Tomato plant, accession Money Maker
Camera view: bottom (45 deg); turntable rotation: 180 degrees
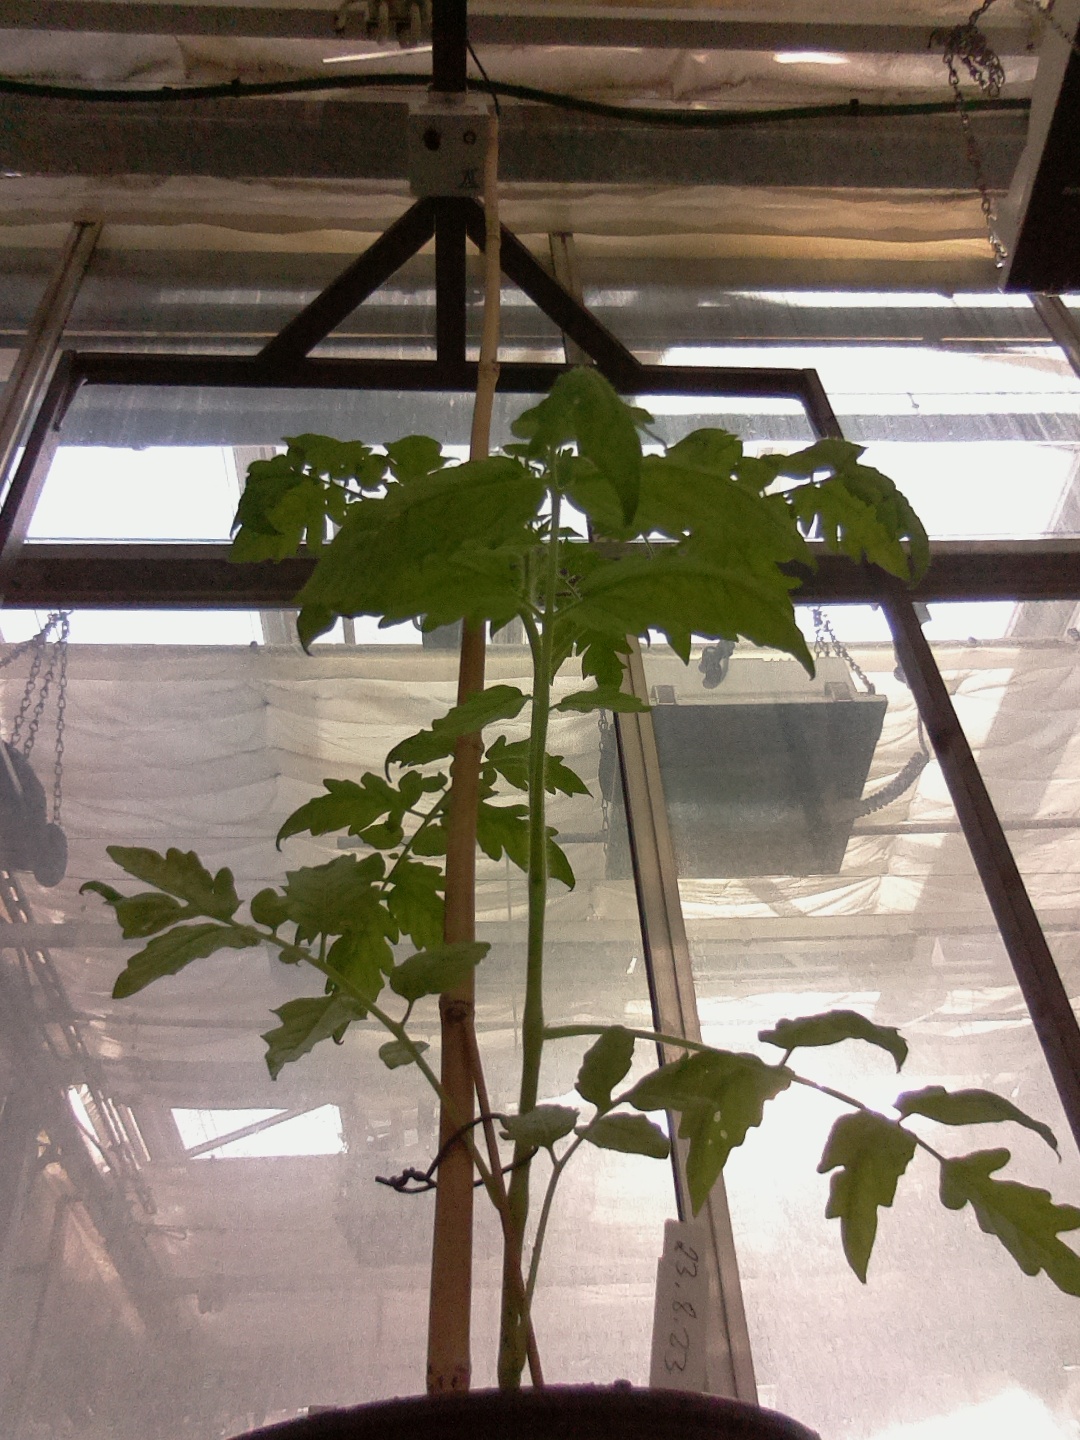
BBCH growth stage 14: 8 of true leaves visible